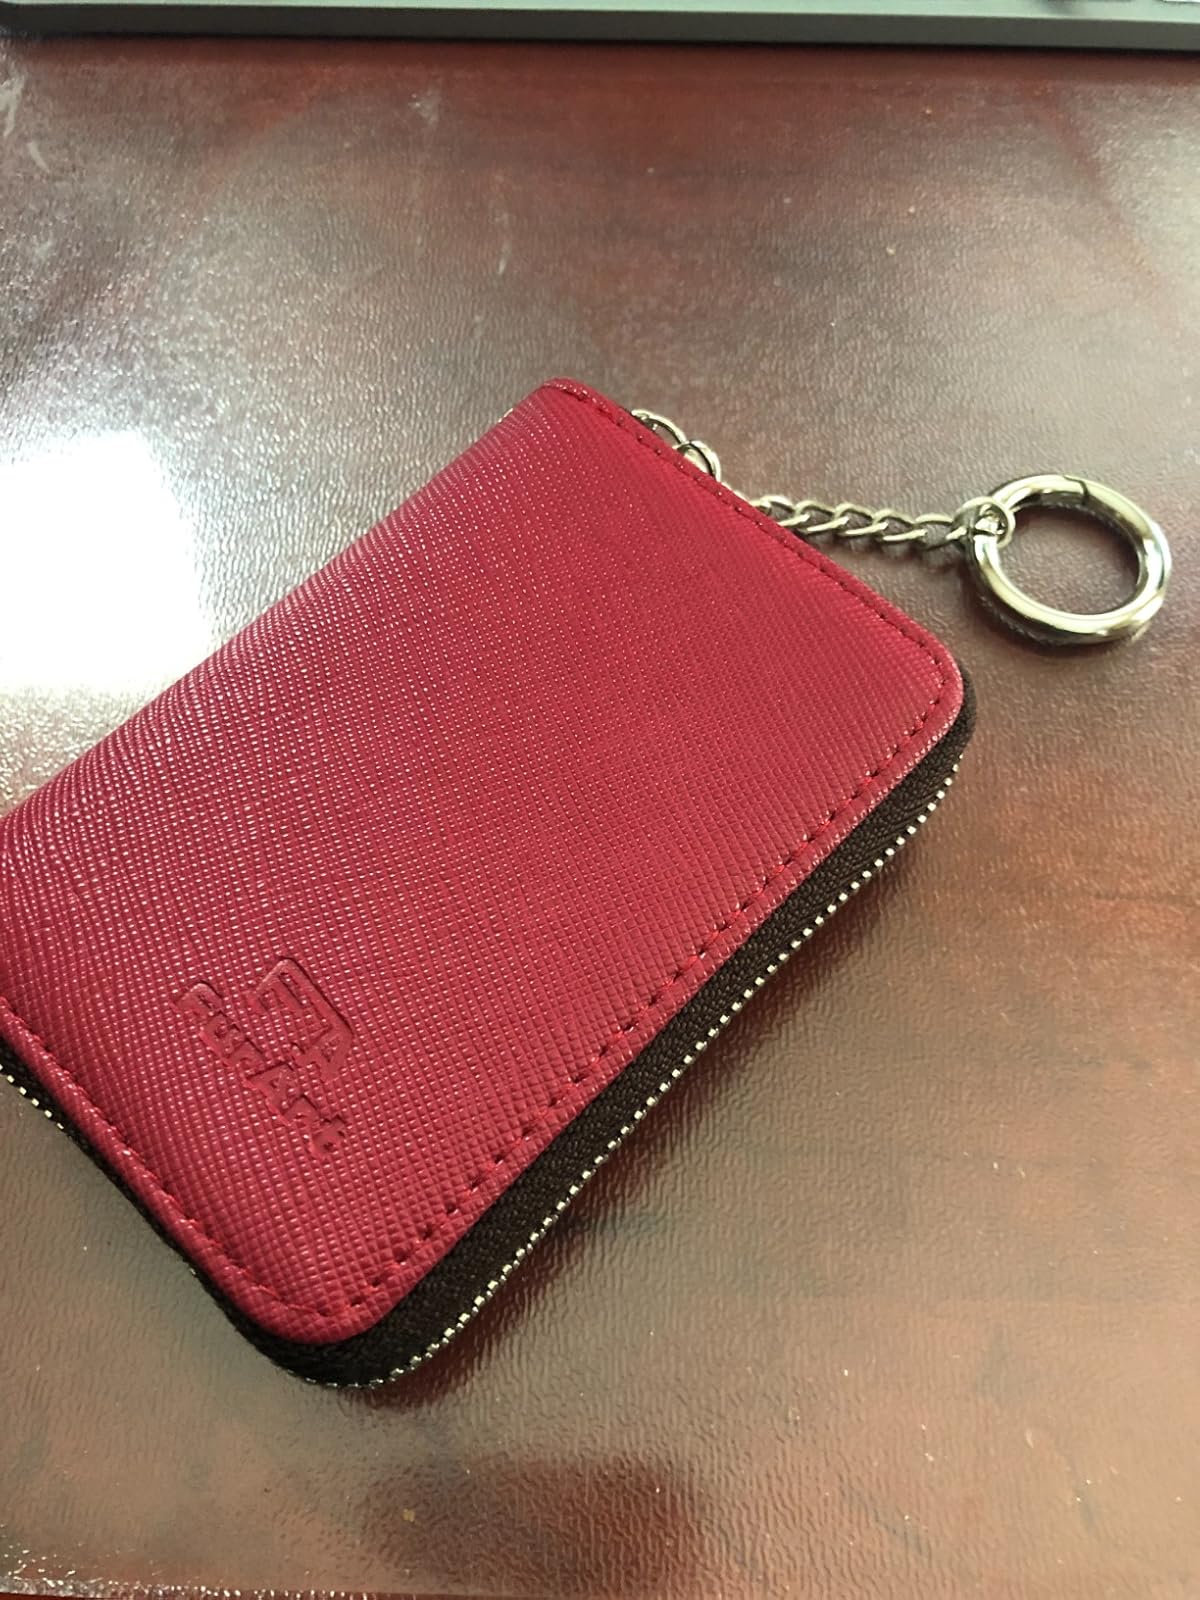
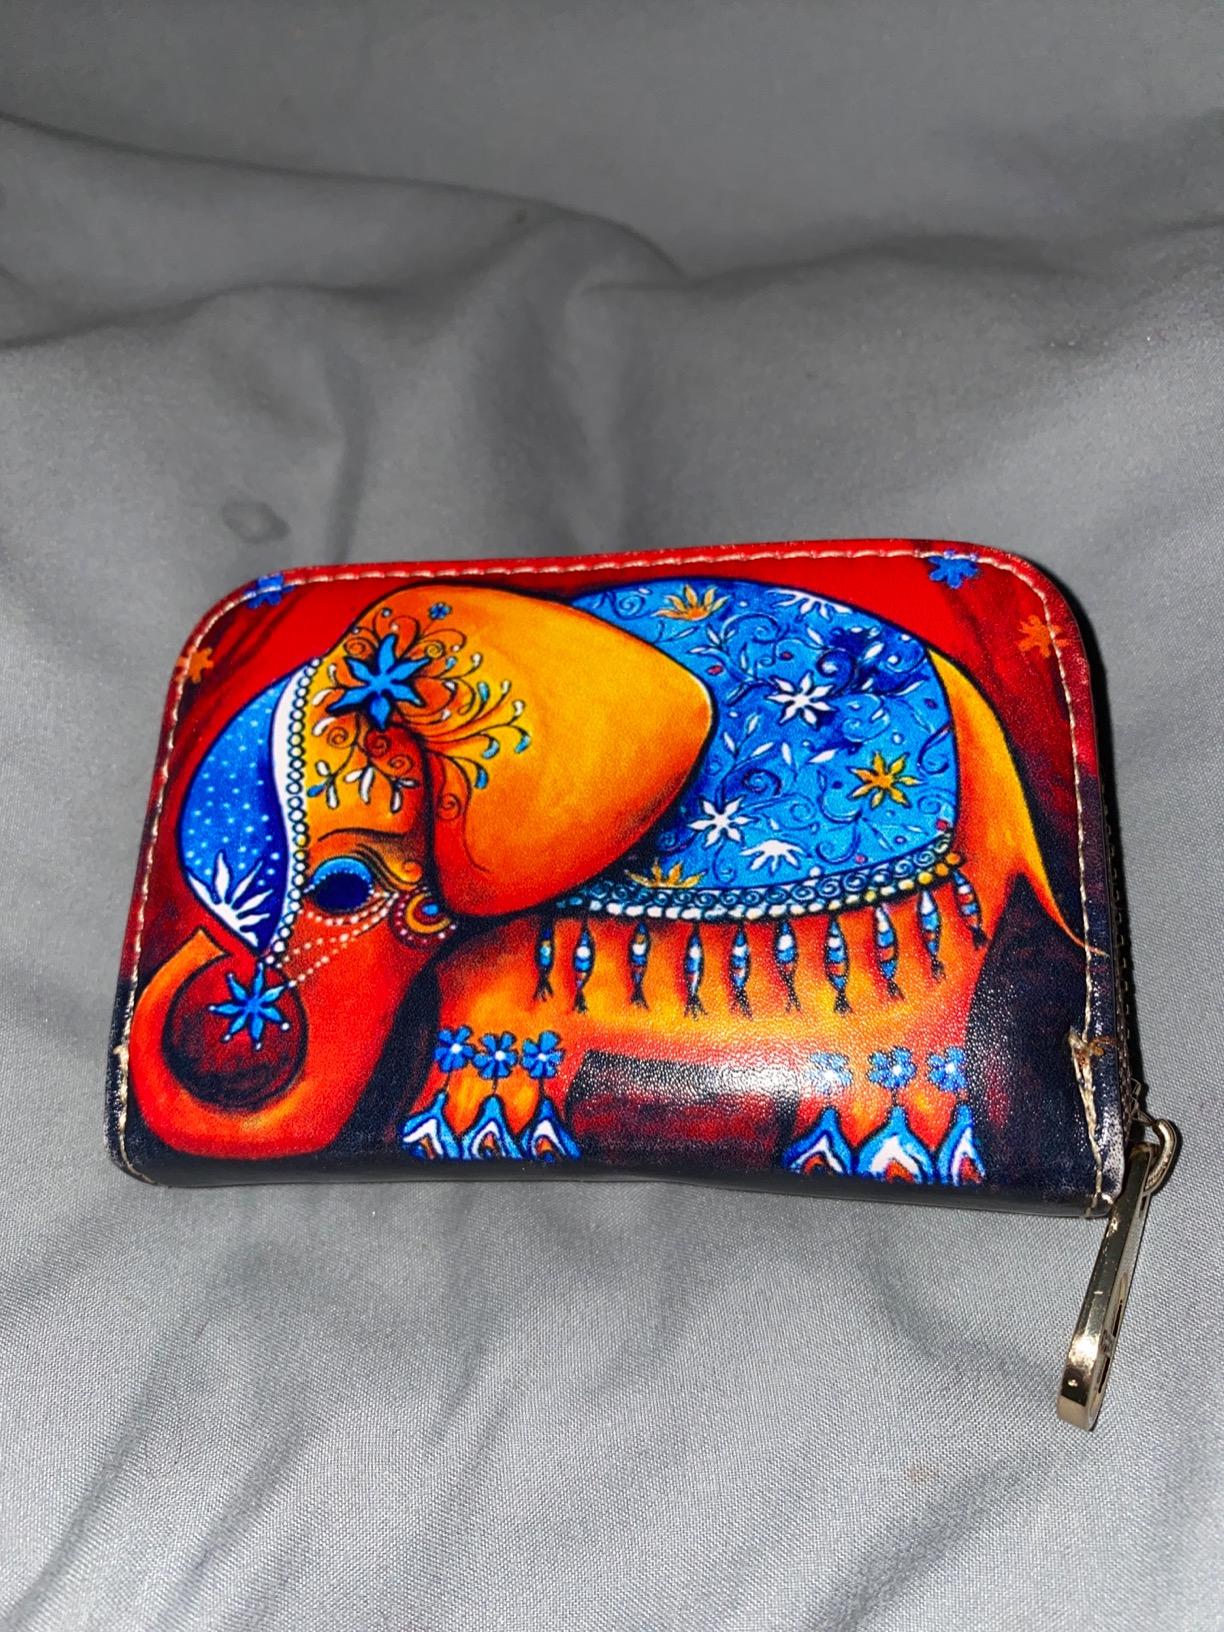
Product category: accessories_keychain
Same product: no